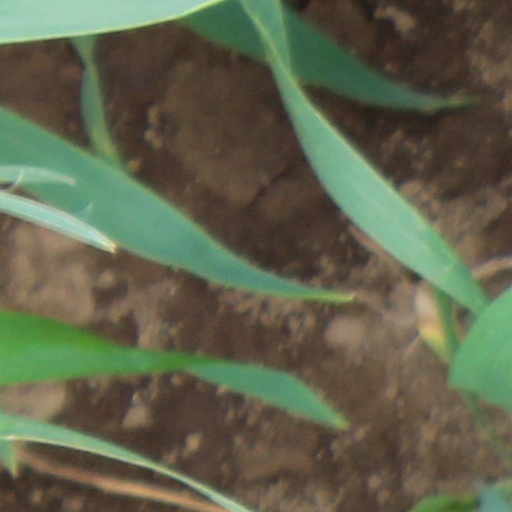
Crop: wheat